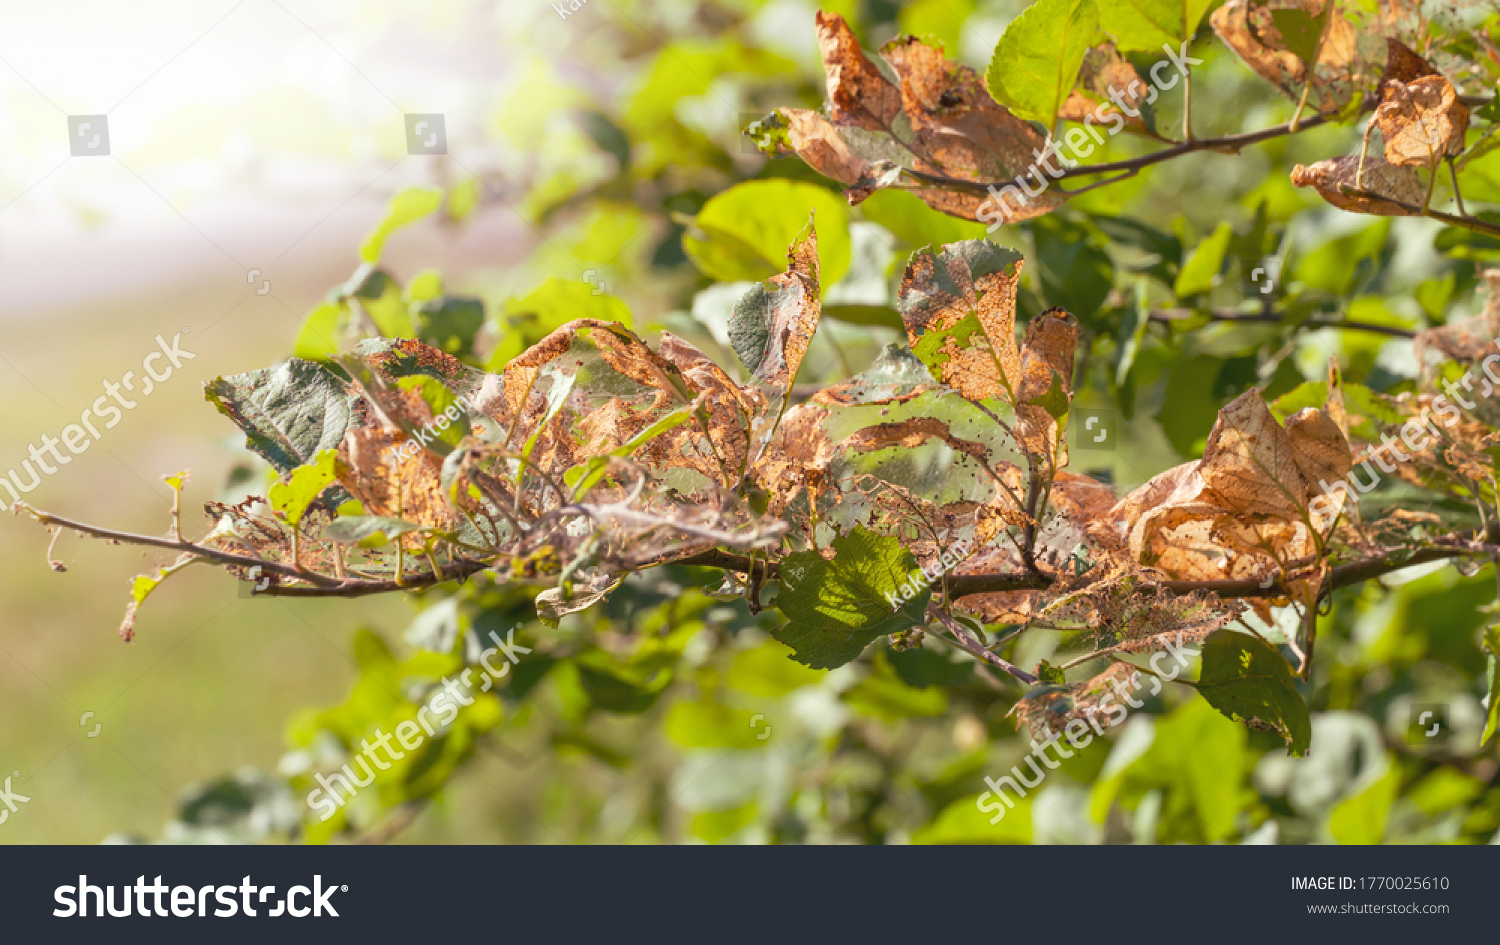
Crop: apple
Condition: black_rot